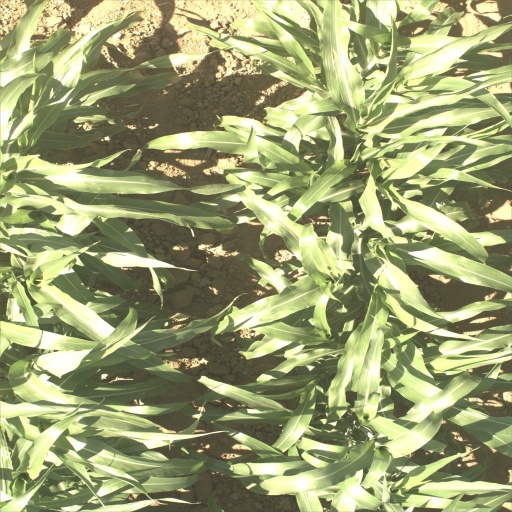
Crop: sorghum